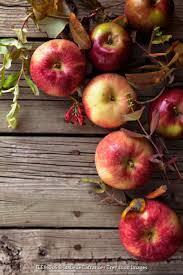
Label: apples